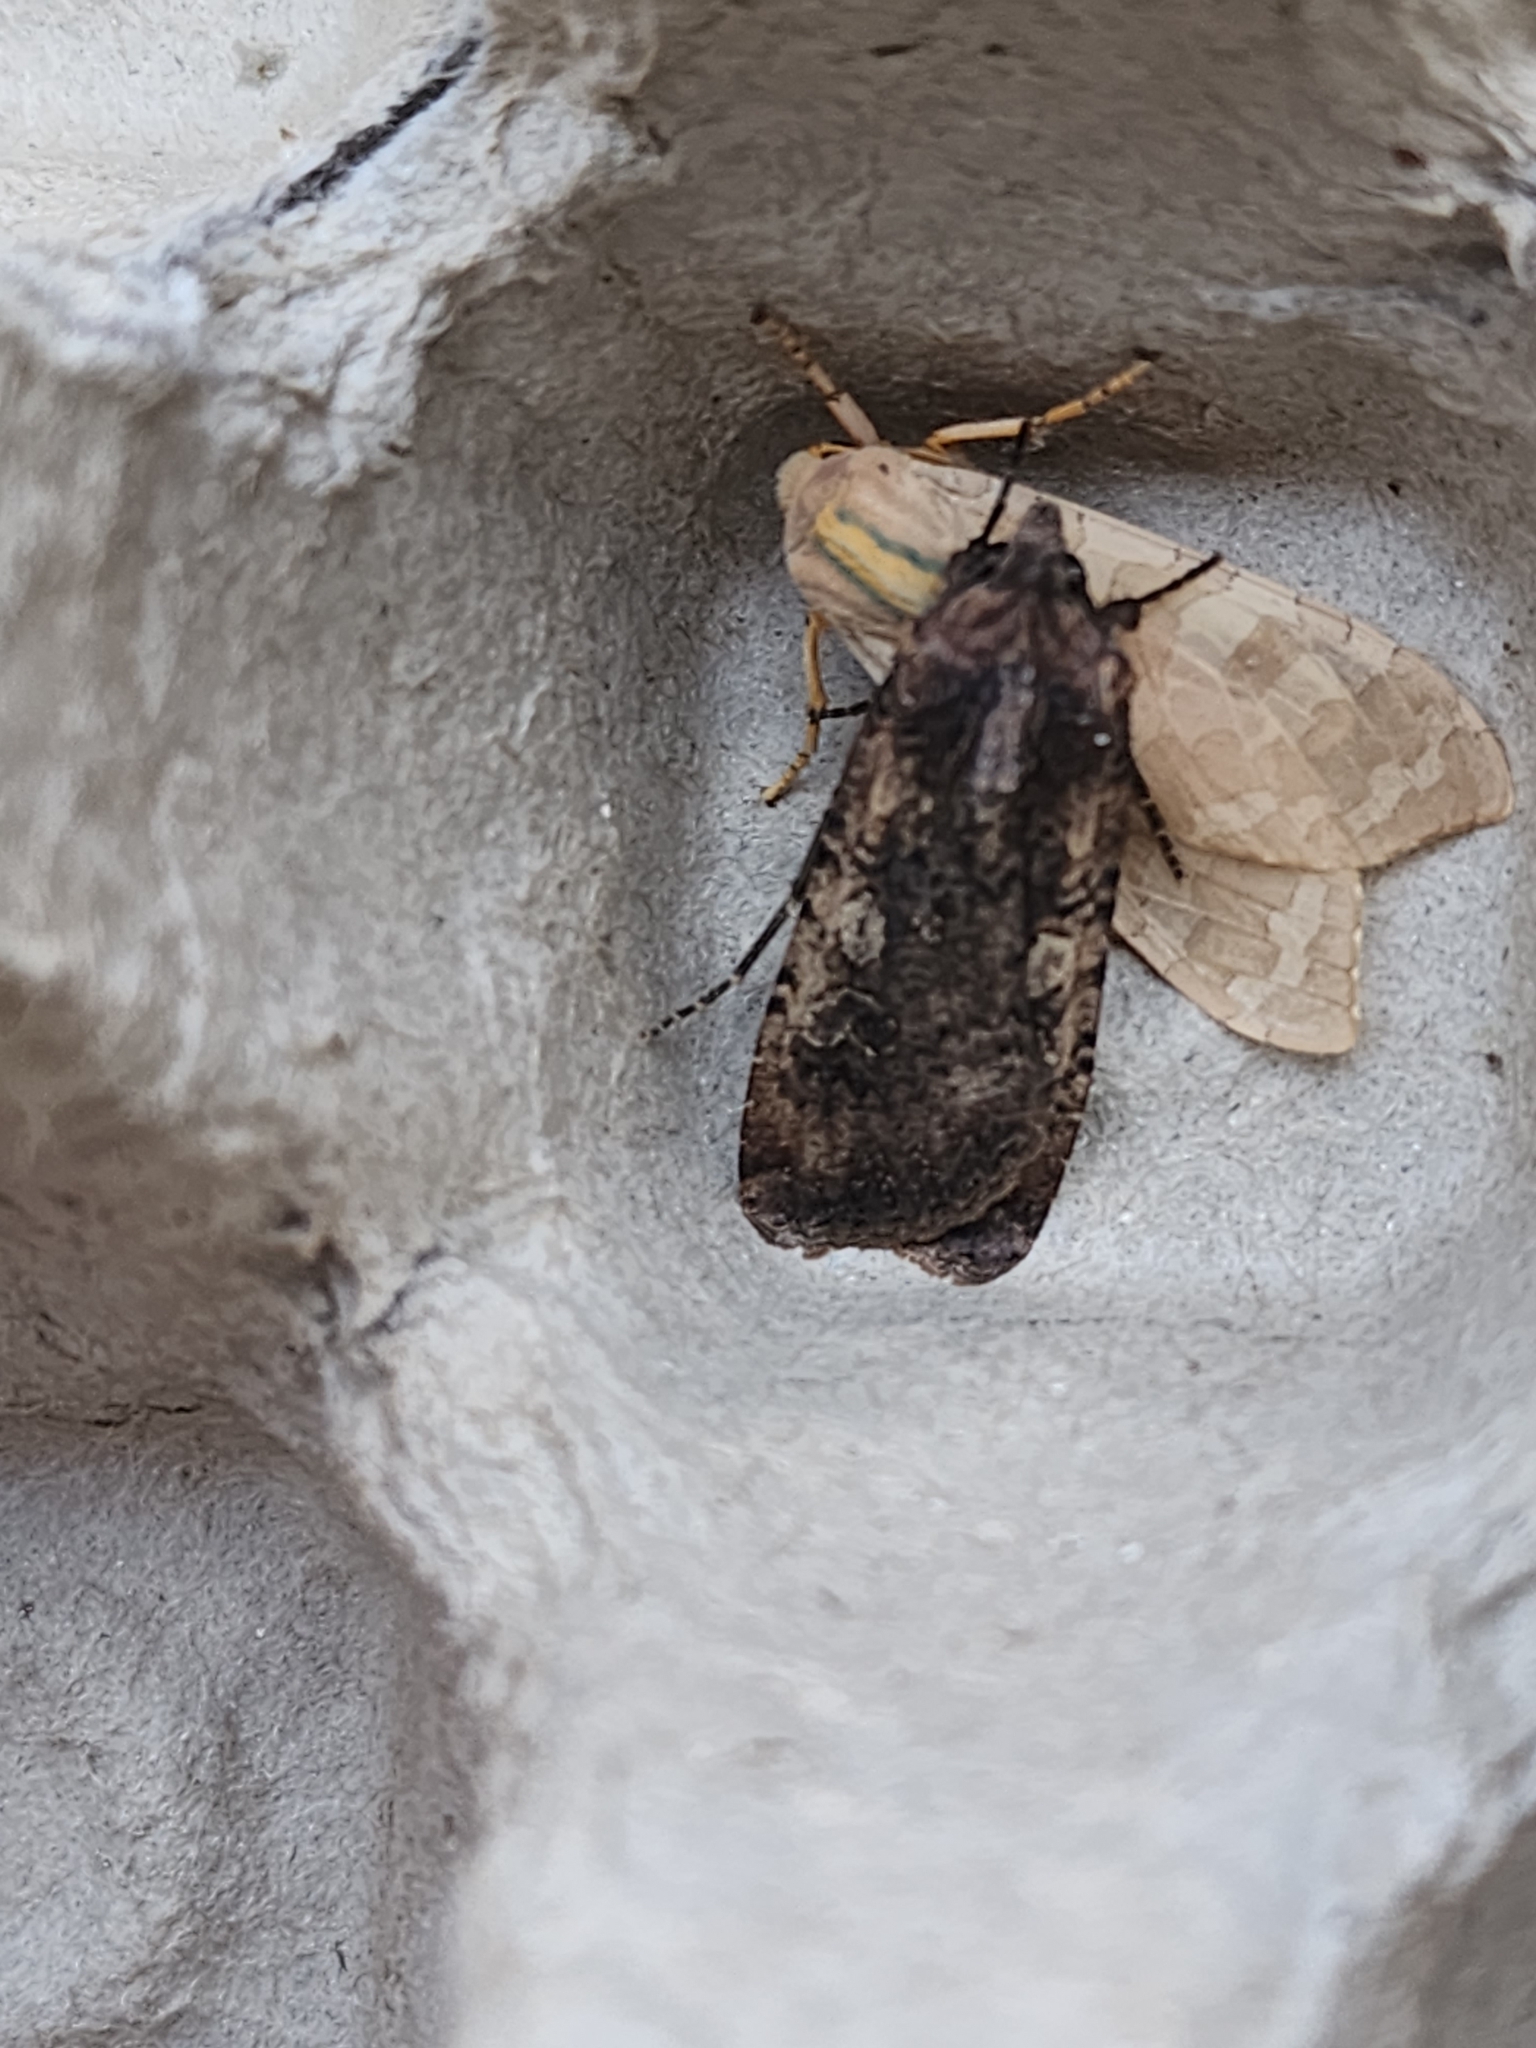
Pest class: cutworms